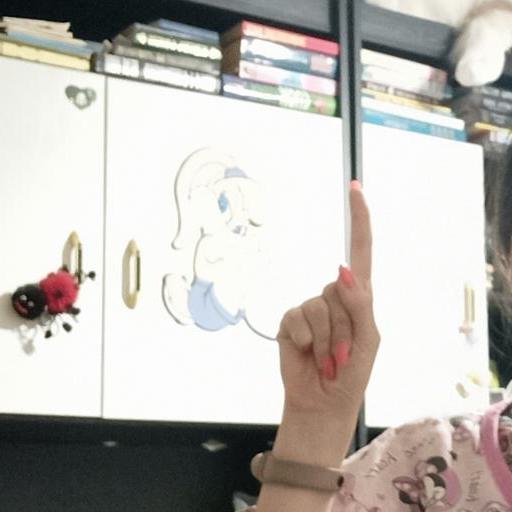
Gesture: one